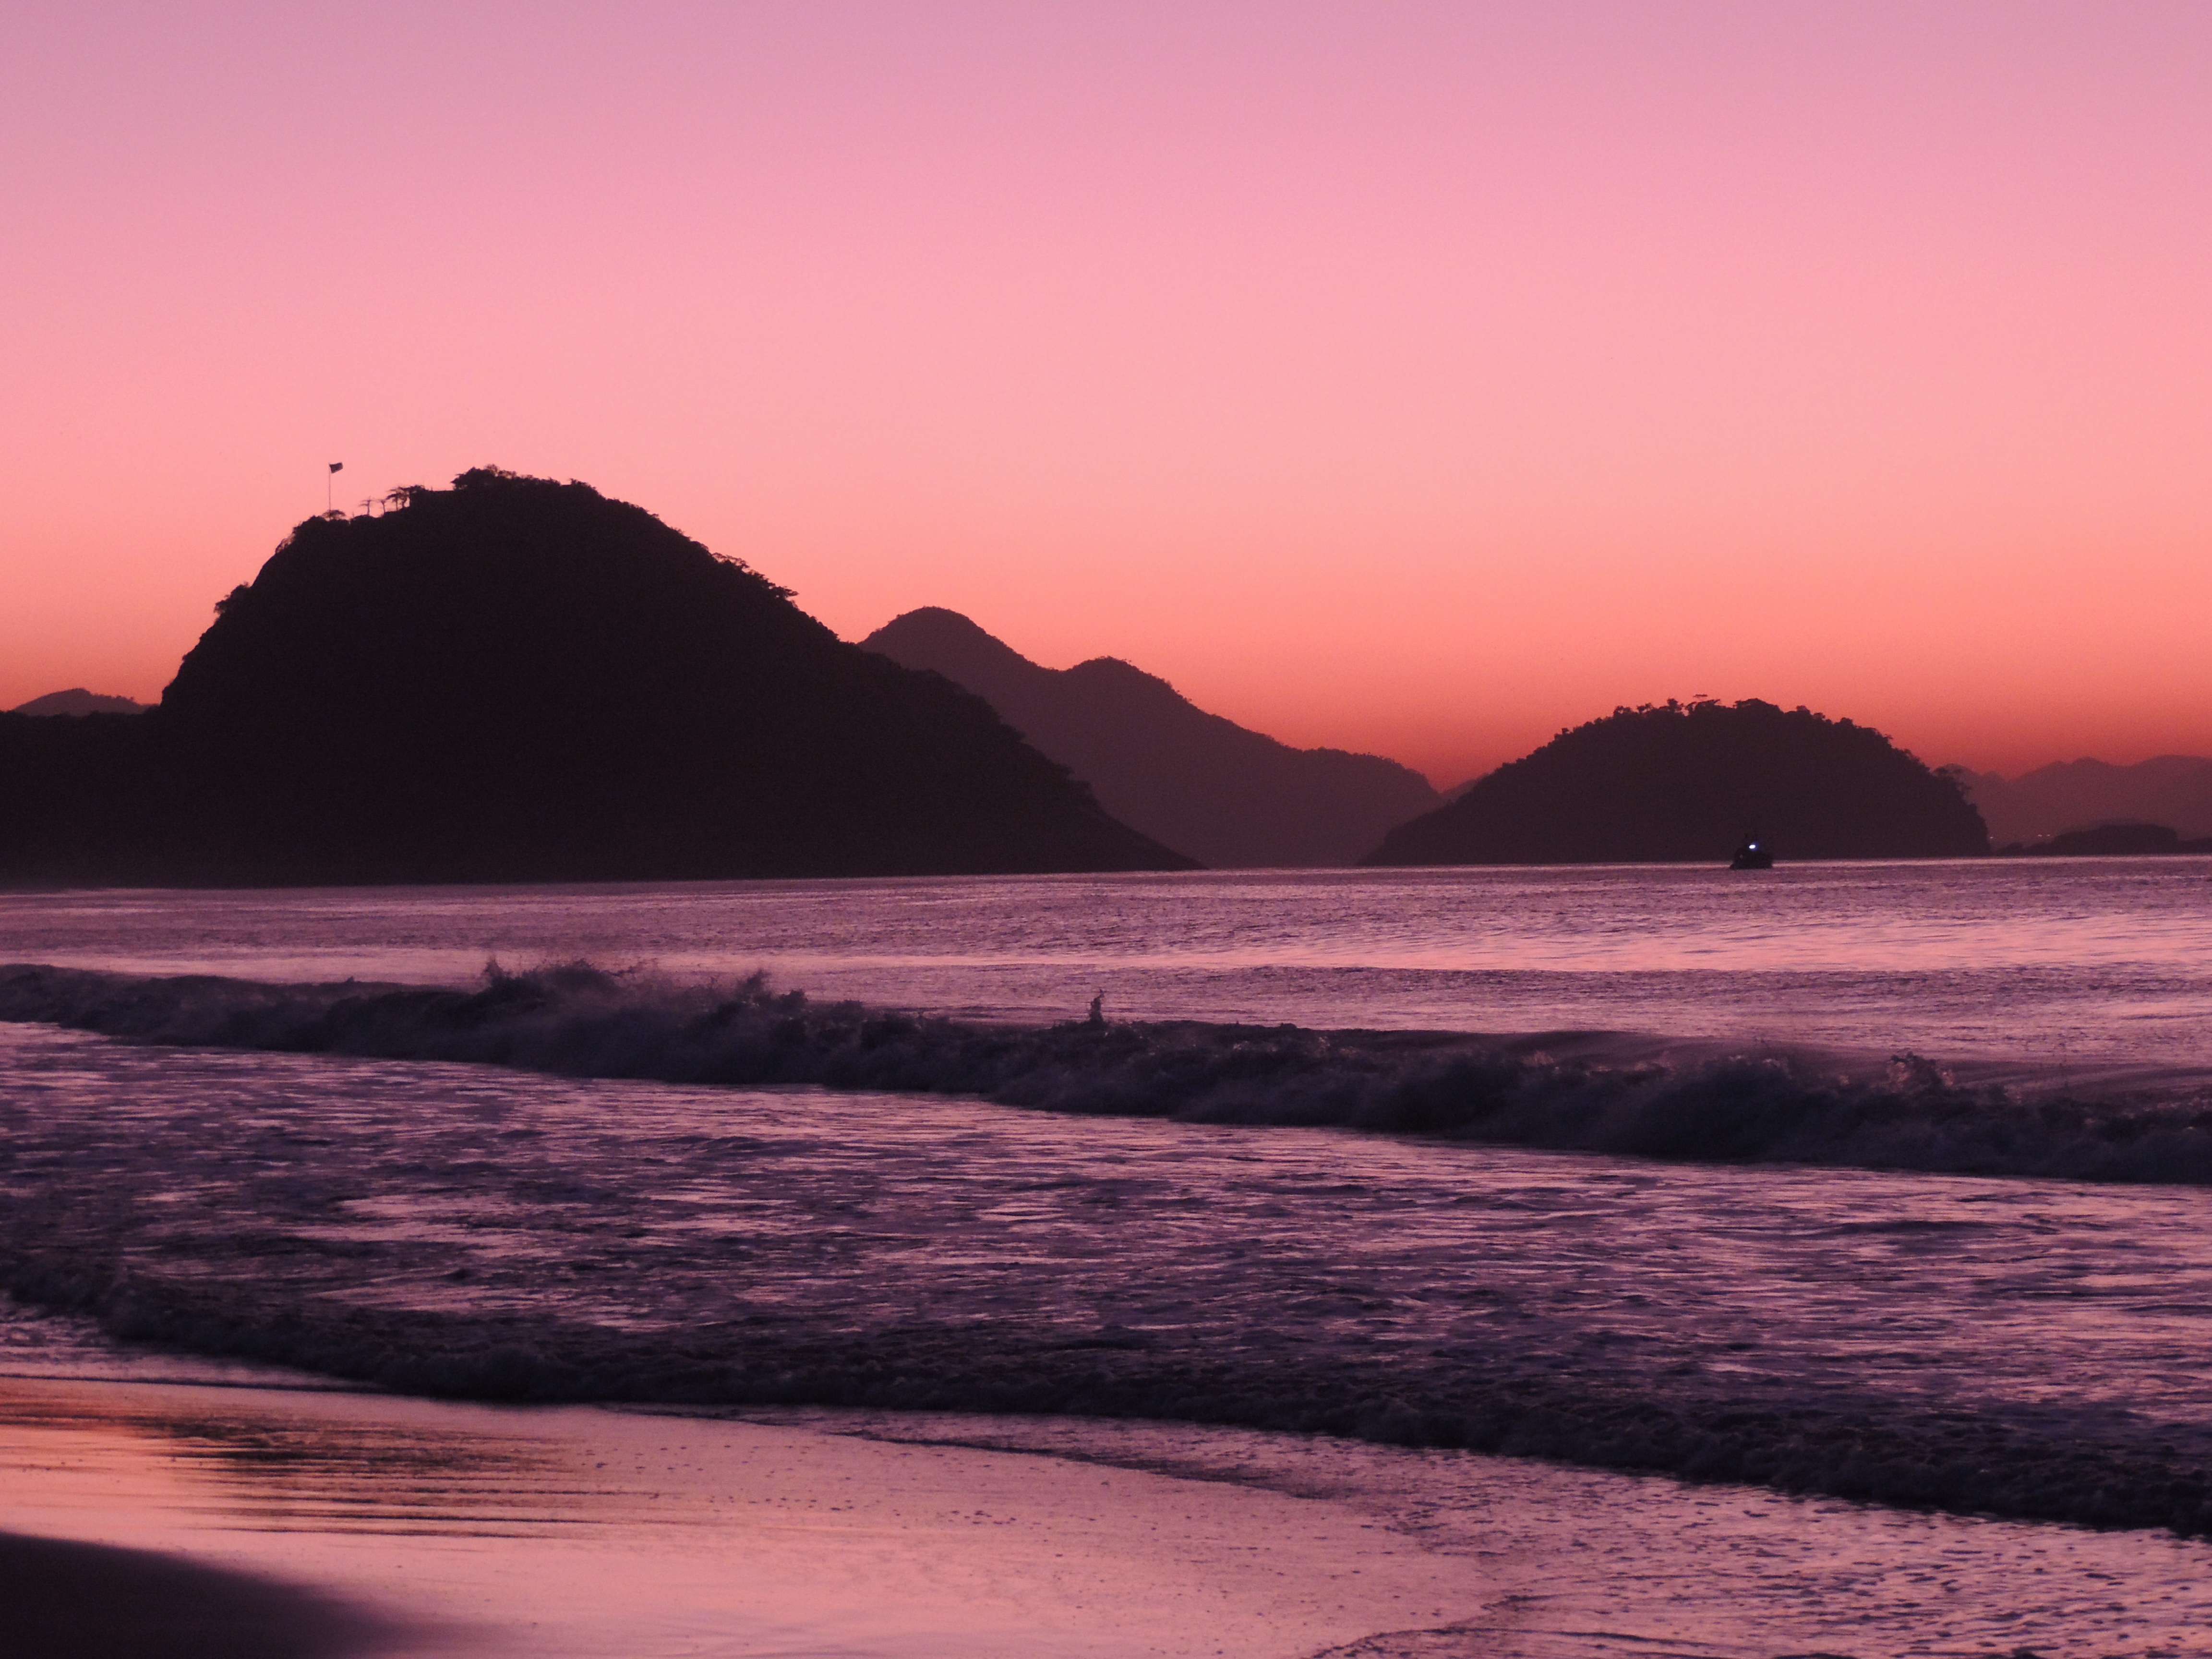
beach, sea, coast, sand, ocean, horizon, cloud, sun, sunrise, sunset, morning, shore, wave, dawn, dusk, evening, reflection, bay, body of water, loch, afterglow, wind wave